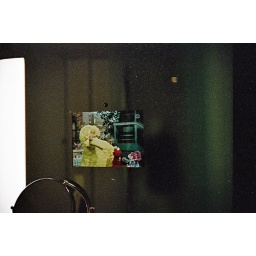
outer space: big bird in my bathroom mirror